Alexander Rossi

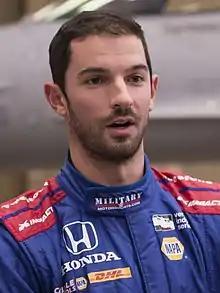
Rossi in 2018

Alexander Michael Rossi (born September 25, 1991) is an American racing driver, who competes in the IndyCar Series for Ed Carpenter. Rossi competed in Formula One at five Grands Prix in . In American open-wheel racing, Rossi won the Indianapolis 500 as a rookie in 2016 with Bryan Herta Autosport; in endurance racing, he won the 24 Hours of Daytona in 2021 with WTR.